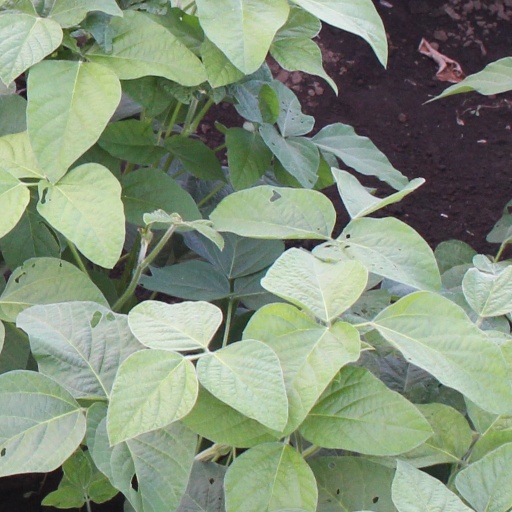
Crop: soybean